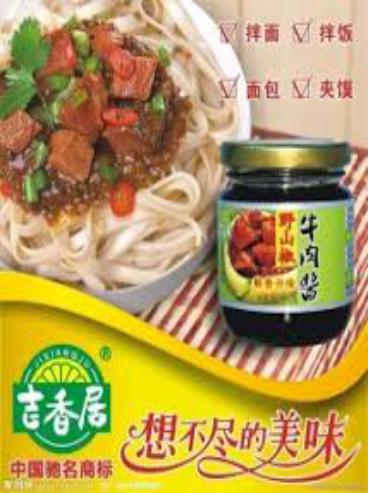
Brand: jixiangju
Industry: Food